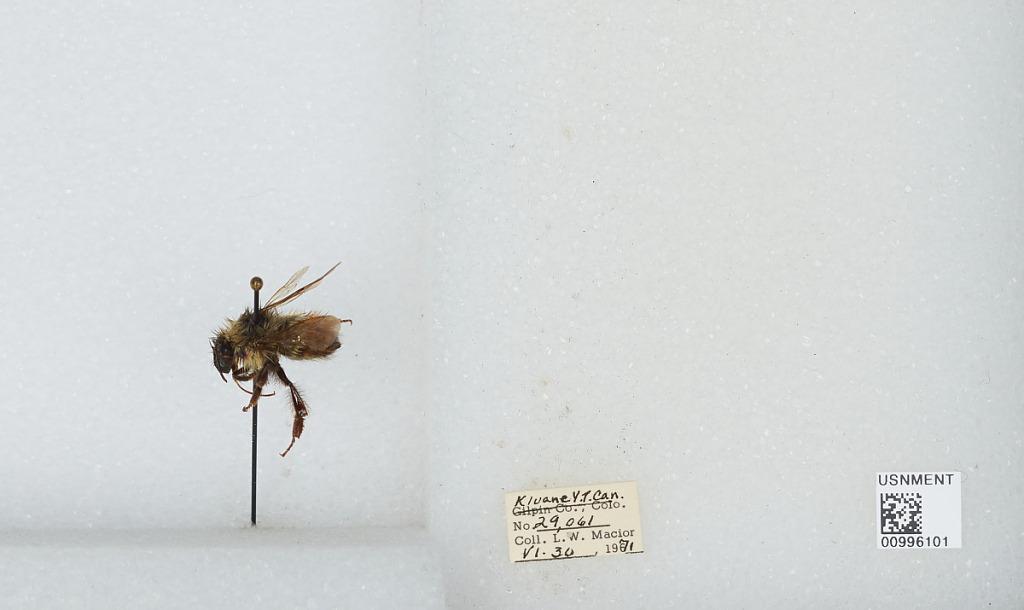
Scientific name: Bombus (Pyrobombus) flavifrons Cresson
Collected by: L. Macior
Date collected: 1971-6-30
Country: Canada
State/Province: Yukon Territory
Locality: Kluane
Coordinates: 60.75, -139.5